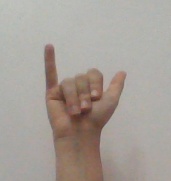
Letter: ya